Guatemala national football team

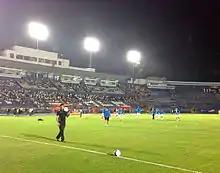
Training in the Estadio Doroteo Guamuch

The Estadio Nacional Mateo Flores, also known as Coloso de la Zona 5, is a multi-use national stadium in Guatemala City, the largest in Guatemala. It was built in 1948, to host the Central American and Caribbean Games in 1950, and was renamed after long-distance runner Mateo Flores, winner of the 1952 Boston Marathon. It has a capacity of 26,000 seats.